Minister for Finance (Ireland)

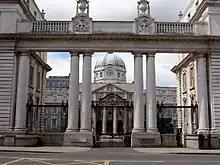
Government Buildings, Dublin, is the location of the Department of Finance

The Minister for Finance holds the second most important ministerial position in the Irish Cabinet after that of the Taoiseach. The minister is in charge of the Department of Finance responsible for all financial matters in Ireland. It is one of three positions in the government which the Constitution requires to be held by a member of Dáil Éireann, the other two being Taoiseach and Tánaiste. Ministers for finance who later became Taoiseach include Jack Lynch, Charles Haughey, Albert Reynolds, John Bruton, Bertie Ahern and Brian Cowen.